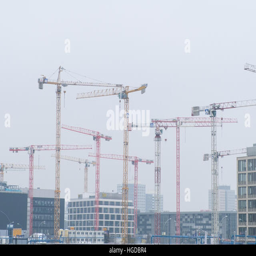
construction cranes near the arena during winter